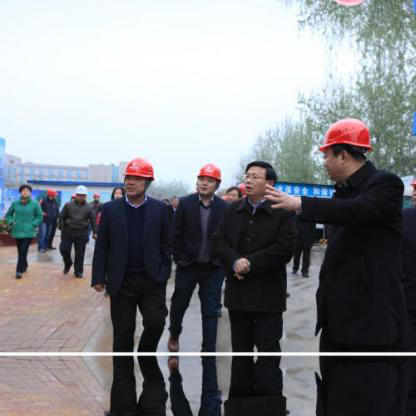
Objects in the image:
label: helmet
label: helmet
label: helmet
label: head
label: helmet
label: helmet
label: head
label: head
label: head